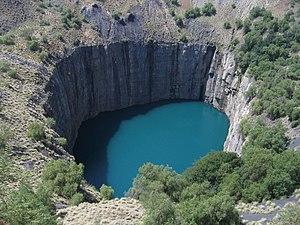
The Big Hole («le grand trou»), l'ancienne mine de diamants à ciel ouvert de Kimberley, en Afrique du Sud.
Kimberley est une ville d'Afrique du Sud située à 1 230 mètres d'altitude dans la province du Cap-du-Nord dont elle est le chef-lieu.
L’Afrique est un continent qui couvre 6 % de la surface de la Terre et 20 % de la surface des terres émergées. Sa superficie est de 30 415 873 km² avec les îles, ce qui en fait la troisième mondiale si l'on compte l'Amérique comme un seul continent. Avec plus de 1,2 milliard d'habitants, l'Afrique est le deuxième continent le plus peuplé après l'Asie et représente 16,4 % de la population de la planète en 2016. Le continent est bordé par la mer Méditerranée au nord, le canal de Suez et la mer Rouge au nord-est, l’océan Indien au sud-est et l’océan Atlantique à l’ouest.